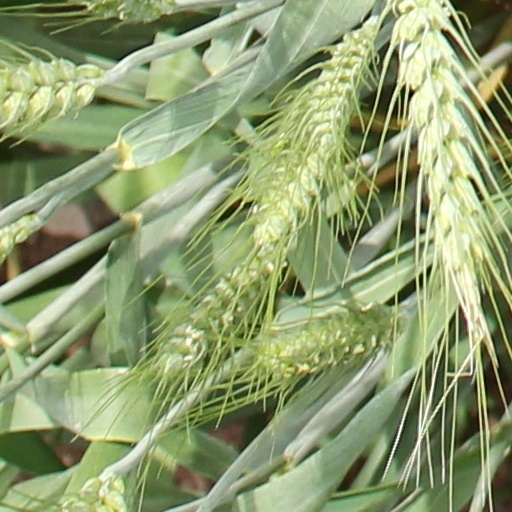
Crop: wheat